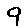
Label: 9